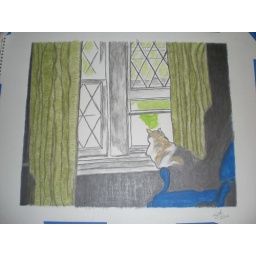
sometimesswirl's cat in a window - flash